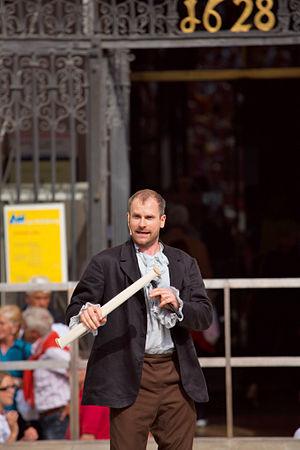
Thomas Limpinsel né en 1965 est un acteur allemand.